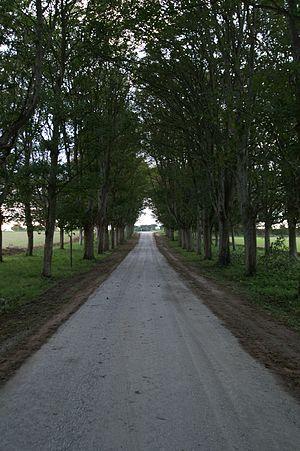
Le château de Vaulérault à Saint-Méloir-des-Ondes
Le château de Vaulérault est un édifice de la commune de Saint-Méloir-des-Ondes, dans le département d’Ille-et-Vilaine en région Bretagne.